Battle of Cedar Creek

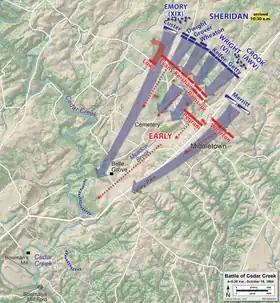
map showing Union counterattack pushing Confederates back from north of Middletown way back to Cedar Creek

When Sheridan arrived at the scene of the battle at 10:30am, he assumed that Early's Longstreet ruse from a few days earlier was true. After interrogating prisoners, he learned that only Kershaw's Division from Longstreet's corps was present. Sheridan also feared that Longstreet was approaching from Front Royal to trap the Union army between Longstreet and Early. Once Sheridan received confirmation (around 3:30pm) that Longstreet was not near Front Royal, he ordered an attack.